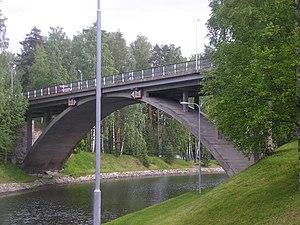
La route nationale 24 est une route nationale de Finlande menant de Lahti à Jämsä.